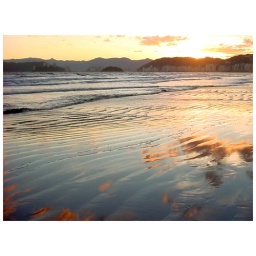
A mirror of the sky at the beach in Santos, Brazil.